Nanoindentation

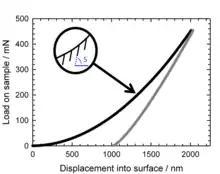
Dynamic nanoindentation with continuous stiffness measurement (CSM)

Dynamic nanoindentation or continuous stiffness measurement (CSM, also offered commercially as CMX, dynamics...), introduced in 1989, is a significant improvement over the quasi-static mode described above. It consists into overlapping a very small, fast (> 40 Hz) oscillation onto the main loading signal and evaluate the magnitude of the resulting partial unloadings by a lock-in amplifier, so as to quasi-continuously determine the contact stiffness. This allows for the continuous evaluation of the hardness and Young's modulus of the material over the depth of the indentation, which is of great advantage with coatings and graded materials. The CSM method is also pivotal for the experimental determination of the local creep and strain-rate dependent mechanical properties of materials, as well as the local damping of visco-elastic materials. The harmonic amplitude of the oscillations is usually chosen around 2 nm (RMS), which is a trade-off value avoiding an underestimation of the stiffness due to the "dynamic unloading error" or the "plasticity error" during measurements on materials with unusually high elastic-to-plastic ratio ("E"/"H" > 150), such as soft metals.